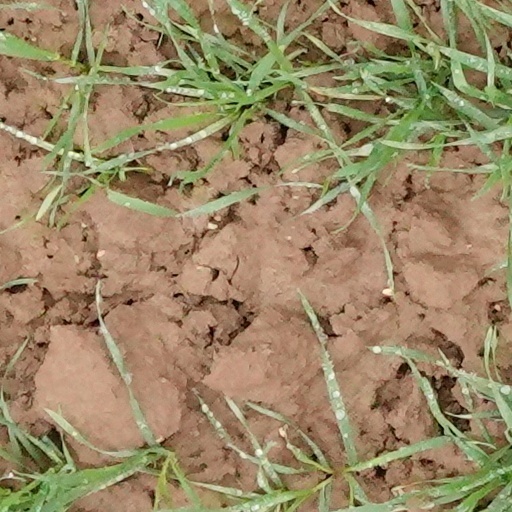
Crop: wheat